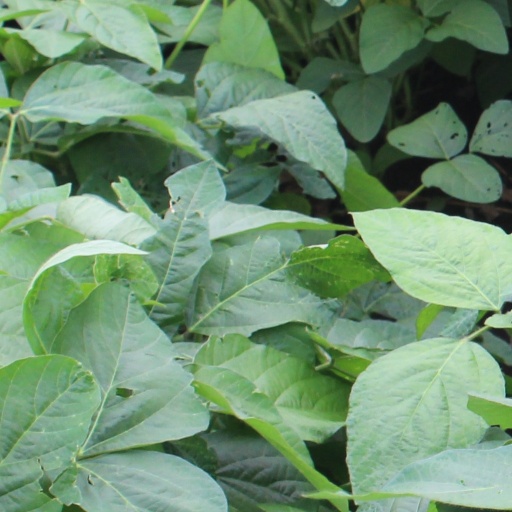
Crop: soybean